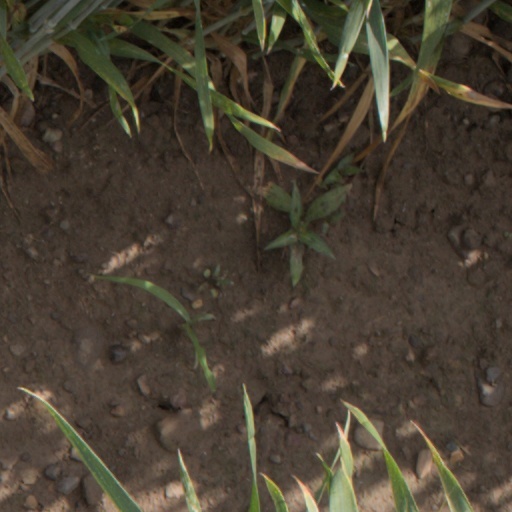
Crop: wheat